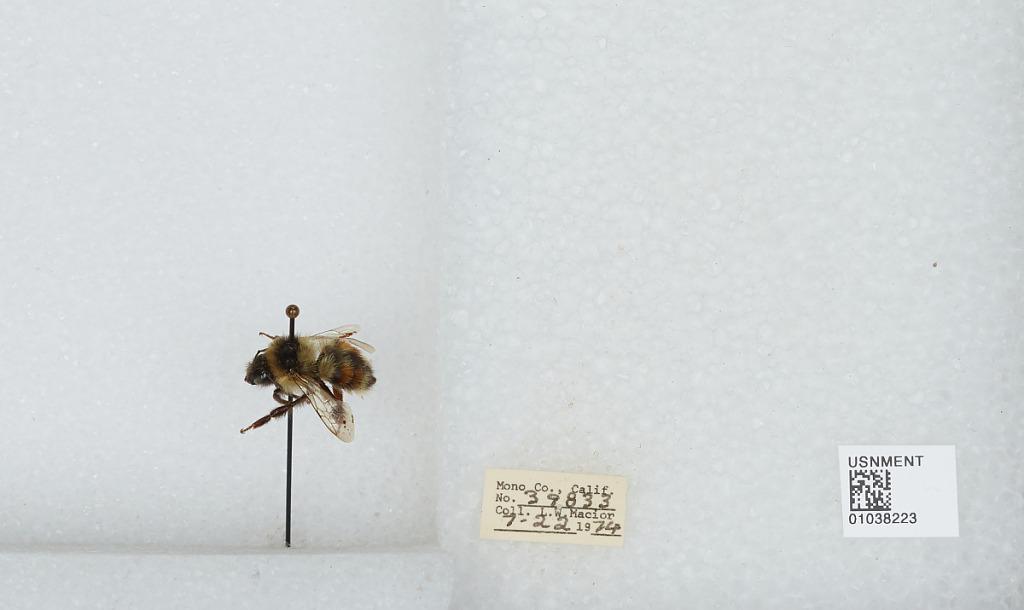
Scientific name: Bombus (Cullumanobombus) rufocinctus Cresson
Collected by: L. Macior
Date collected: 1974-7-22
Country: United States
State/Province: California
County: Mono
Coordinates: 37.92, -118.87